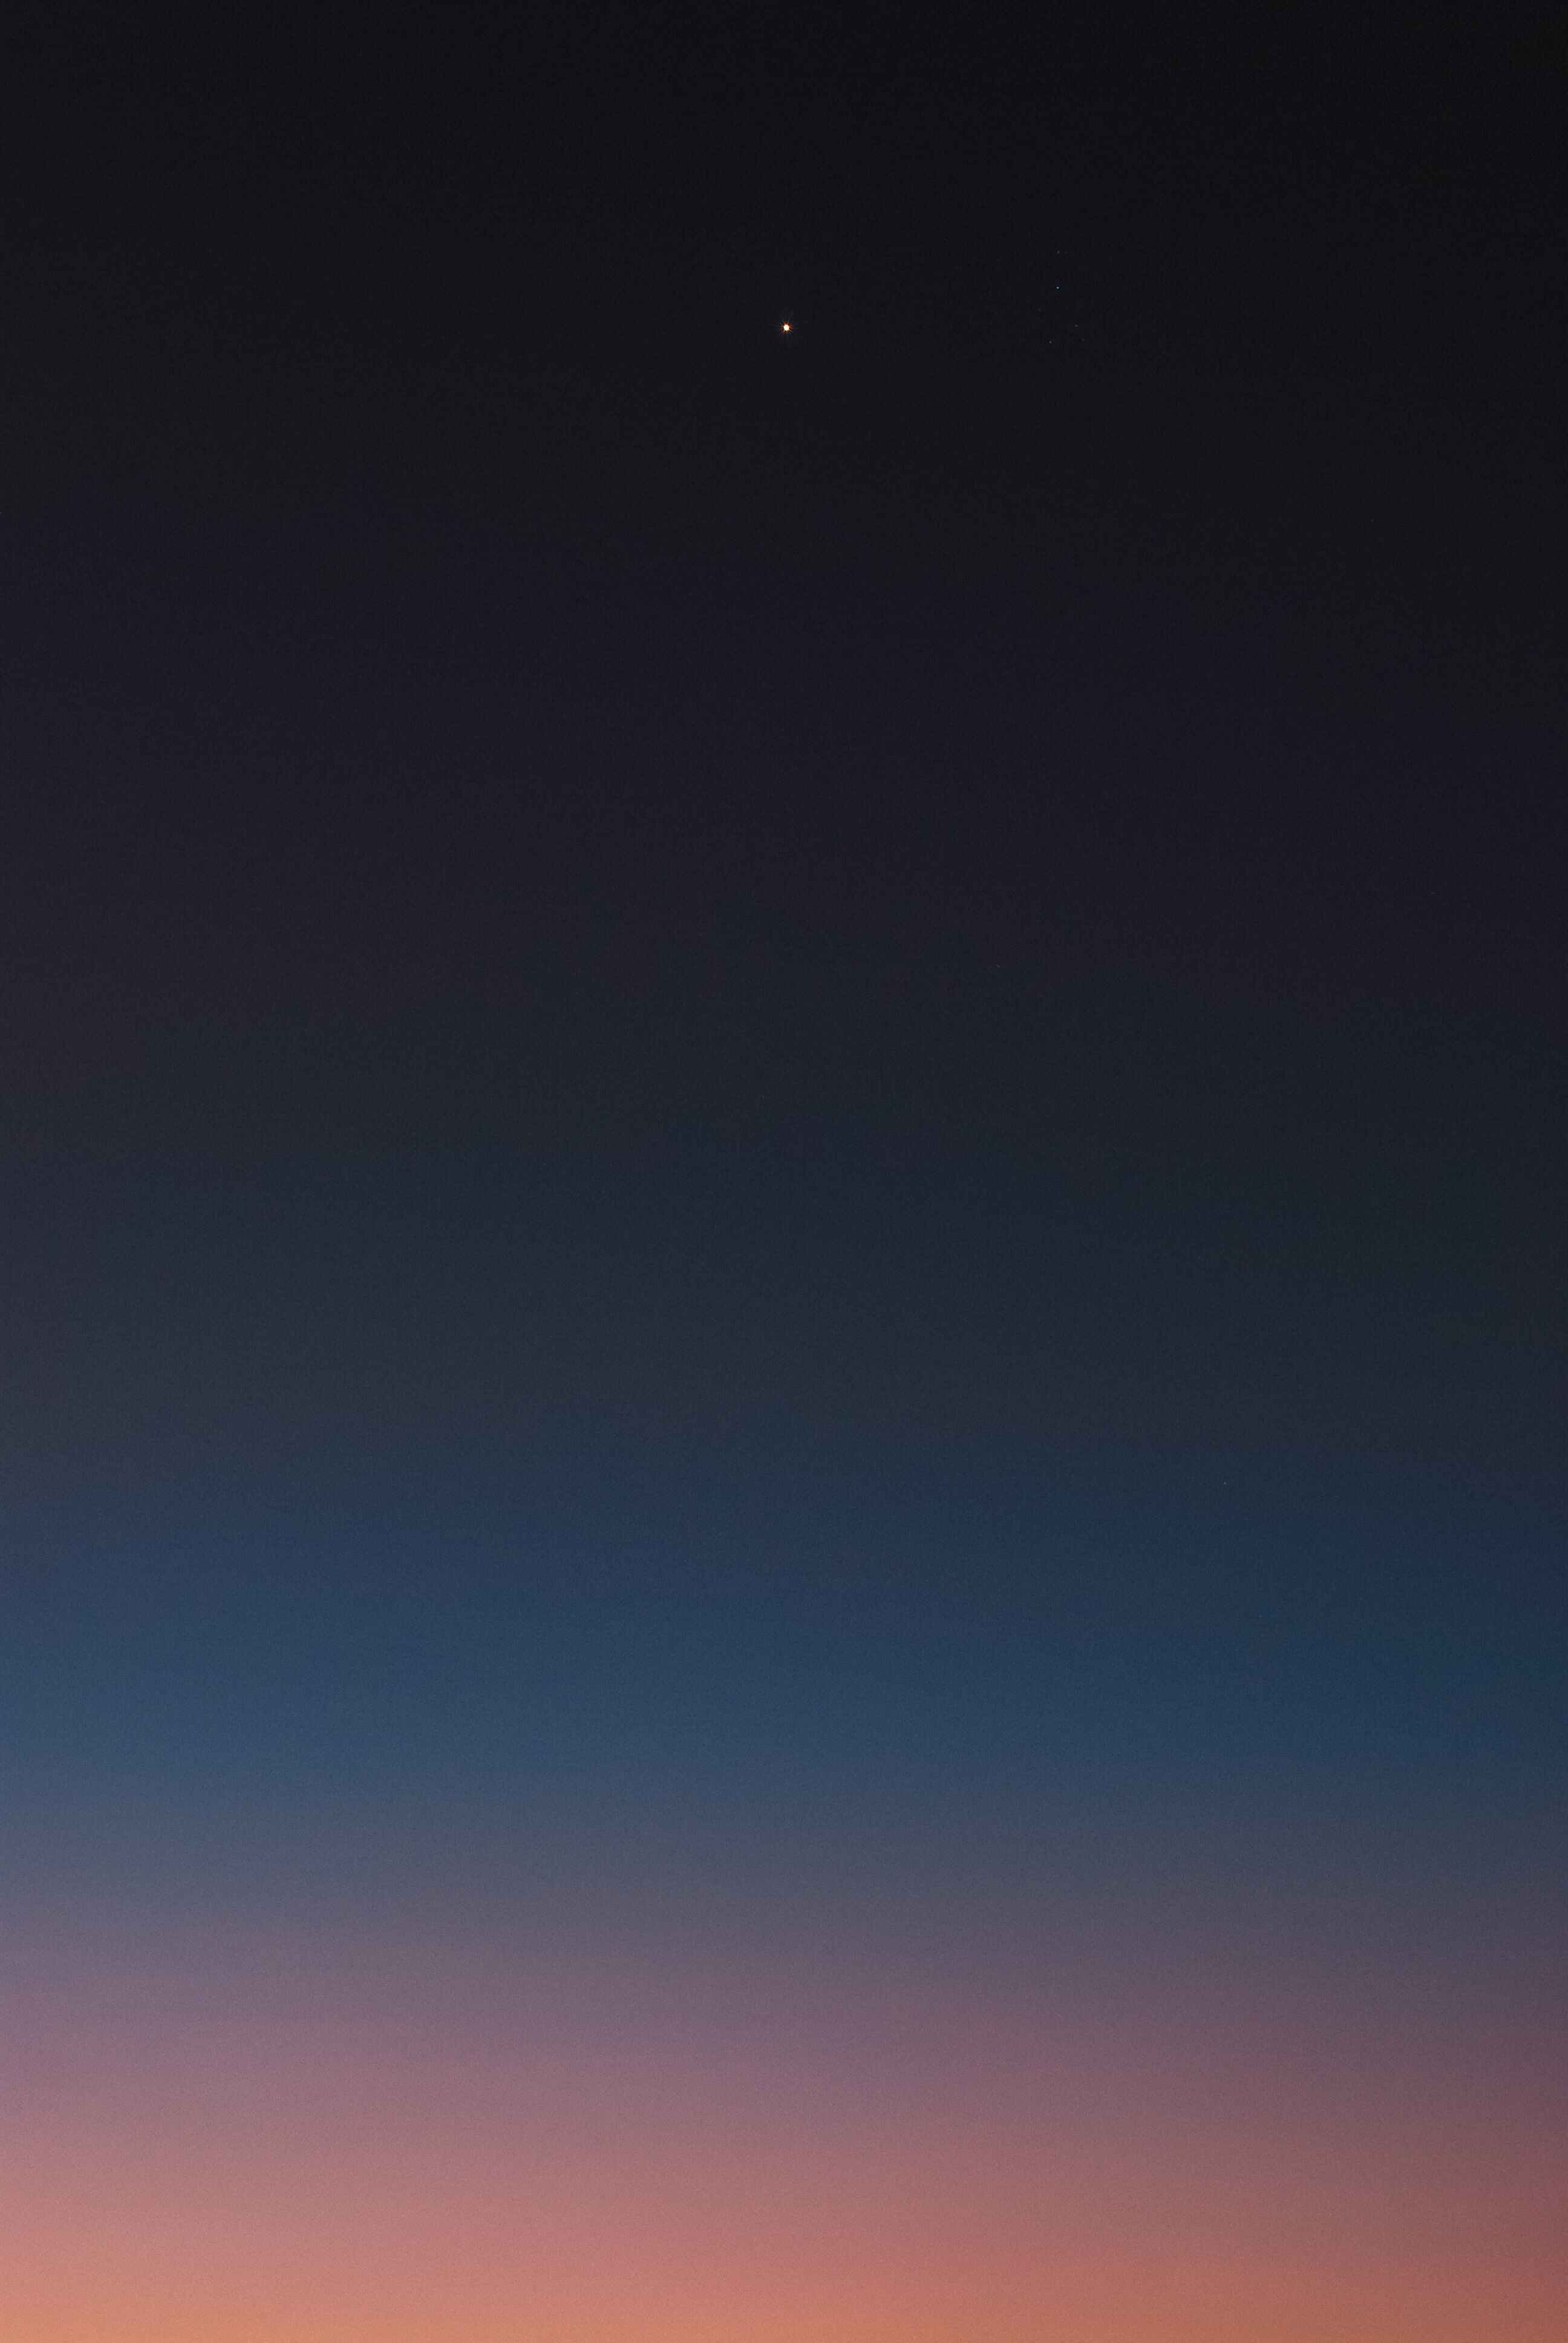
horizon, cloud, sky, sunrise, night, dawn, atmosphere, dusk, moon, moonlight, astronomy, crescent, afterglow, astronomical object, atmosphere of earth